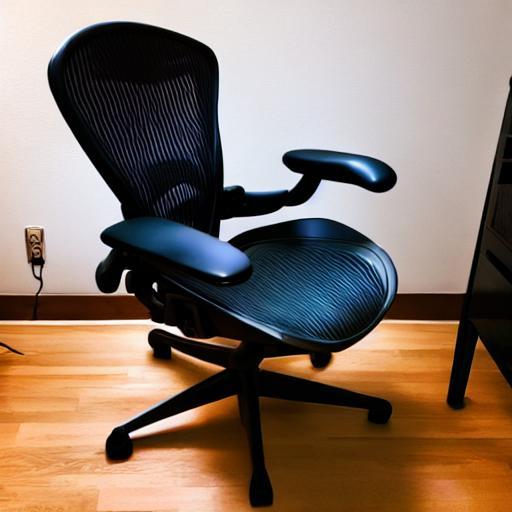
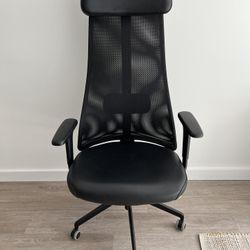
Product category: items_chair
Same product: no